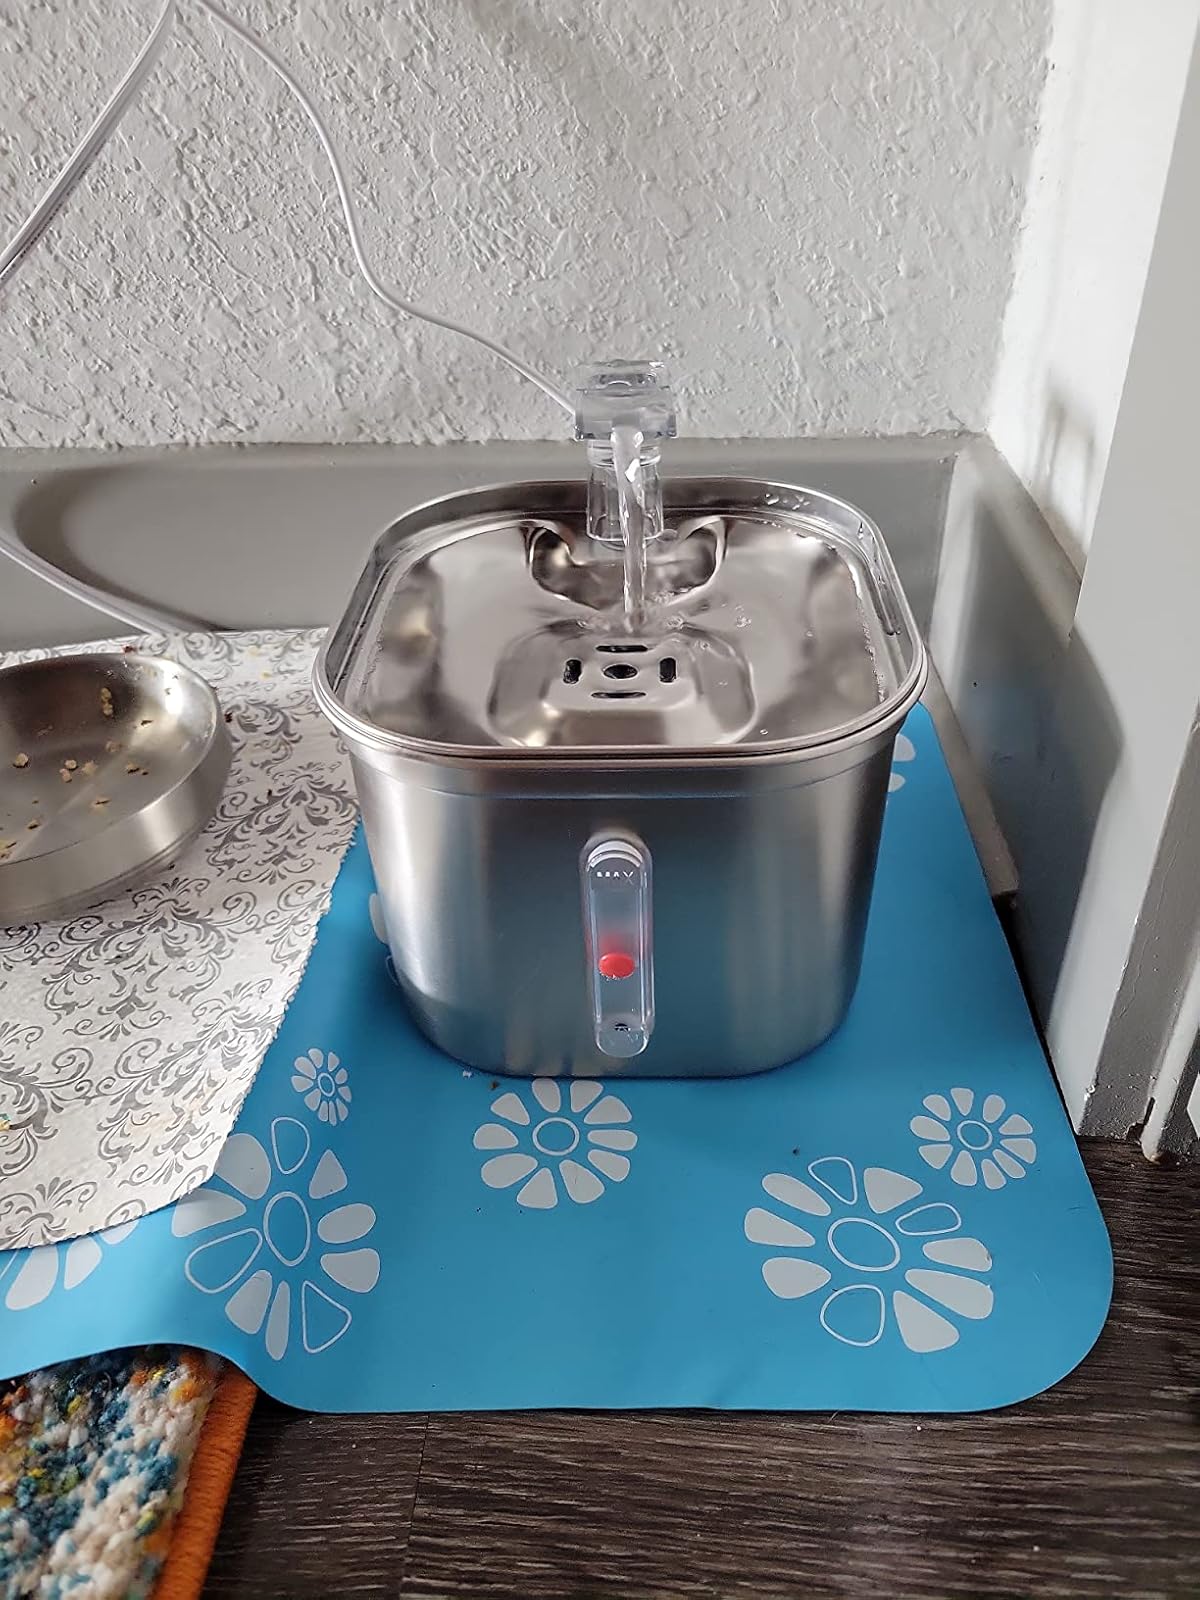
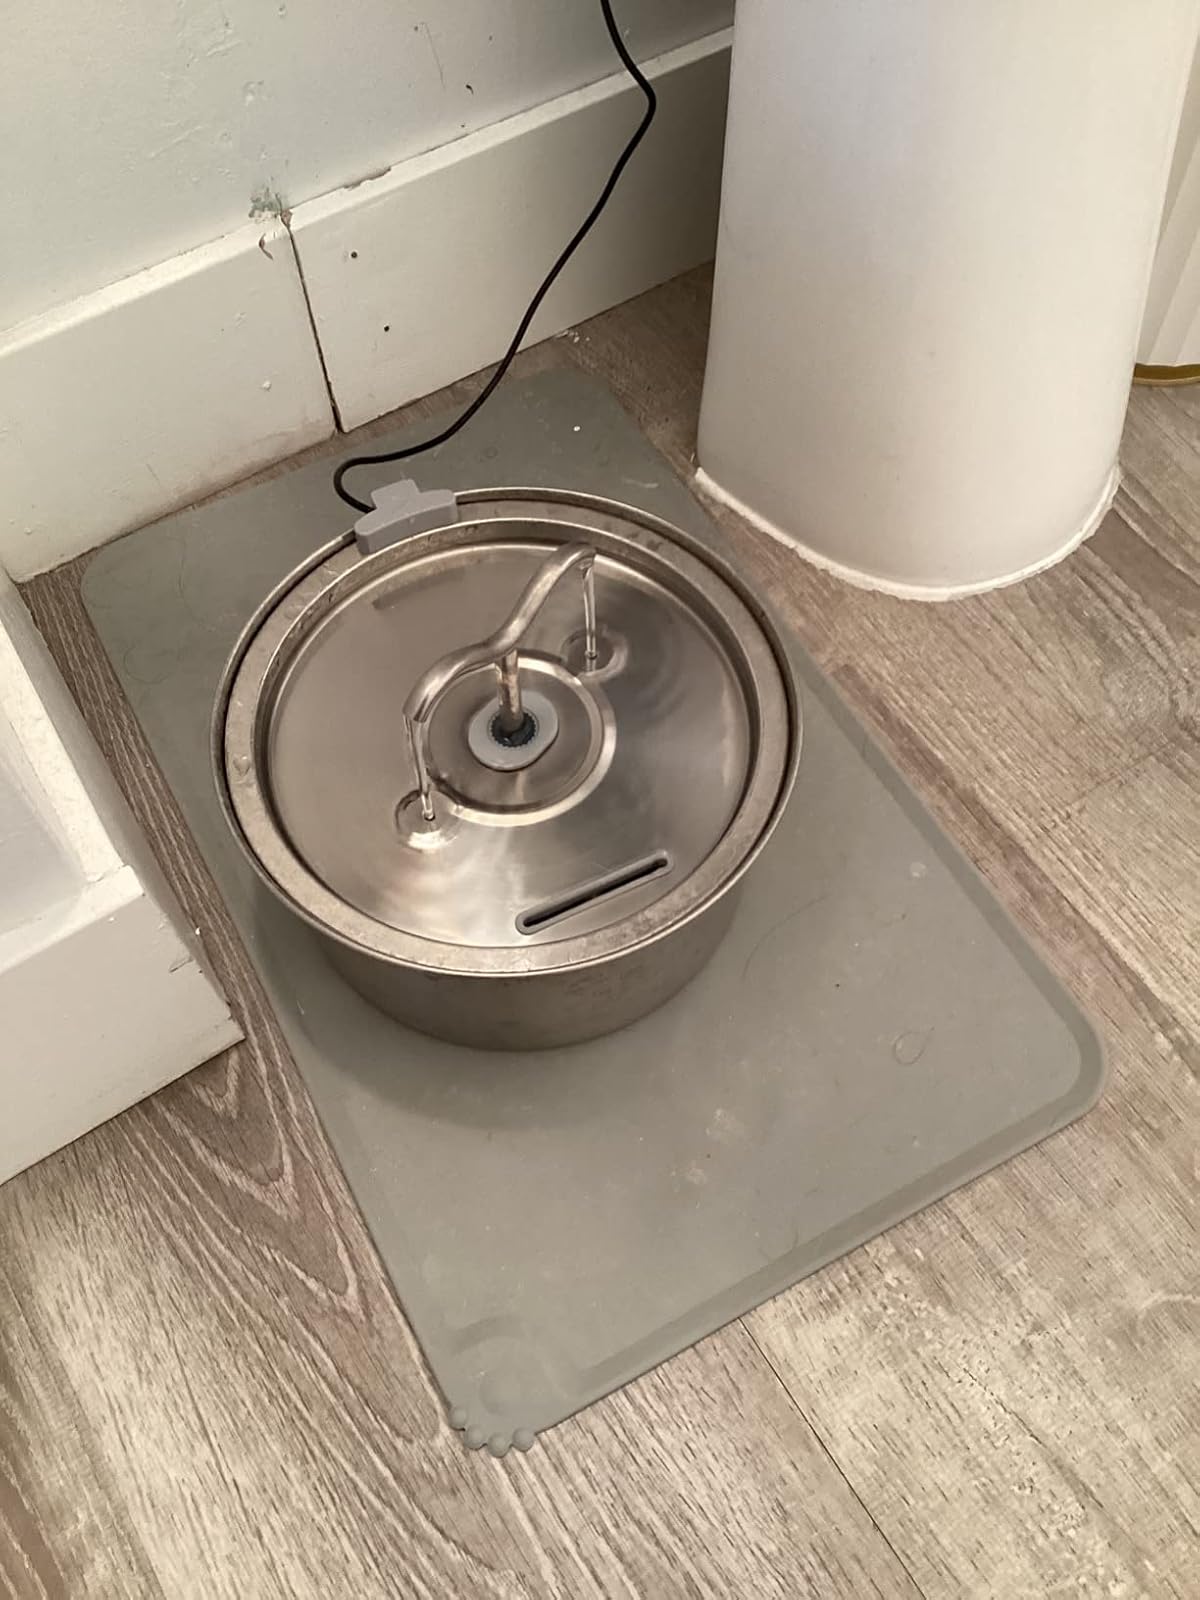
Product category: items_bowl
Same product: no